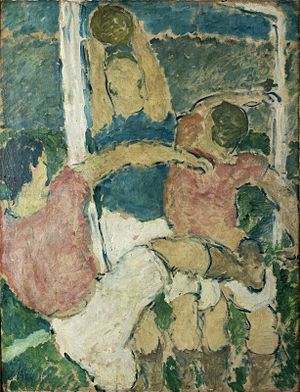
Harald Giersing / Galleri
Fodboldspillere foran mål, (1911), Olie på træfiberplade compoboard),
Harald Giersing var en dansk maler, der var en hovedfigur i det modernistiske gennembrud i Danmark omkring 1910-20. Med sine portrætter og figurmalerier, fodbold- og balletbilleder, skovinteriører, landeveje og kirkegårdsbilleder, og med sin intelligente og skarpe pen står Giersing som en af de vigtigste danske kunstnere fra 1900-tallet.